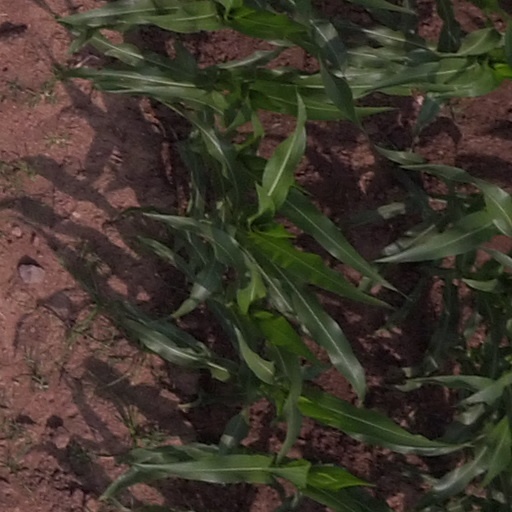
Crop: maize; corn